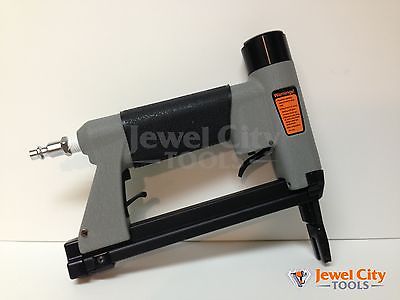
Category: stapler